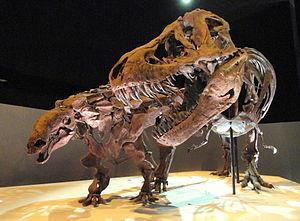
Les Nodosauridae, constituent une famille éteinte de dinosaures ornithischiens appartenant à l'infra-ordre des ankylosauriens qui ont vécu du Jurassique supérieur jusqu’à la fin du Crétacé. Le genre principal de cette famille est Nodosaurus qui lui a donné son nom.